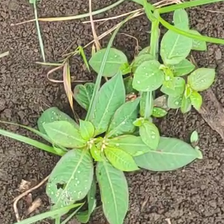
Weed species: Moti_dudhi(Euphorbia_geneculata_L)